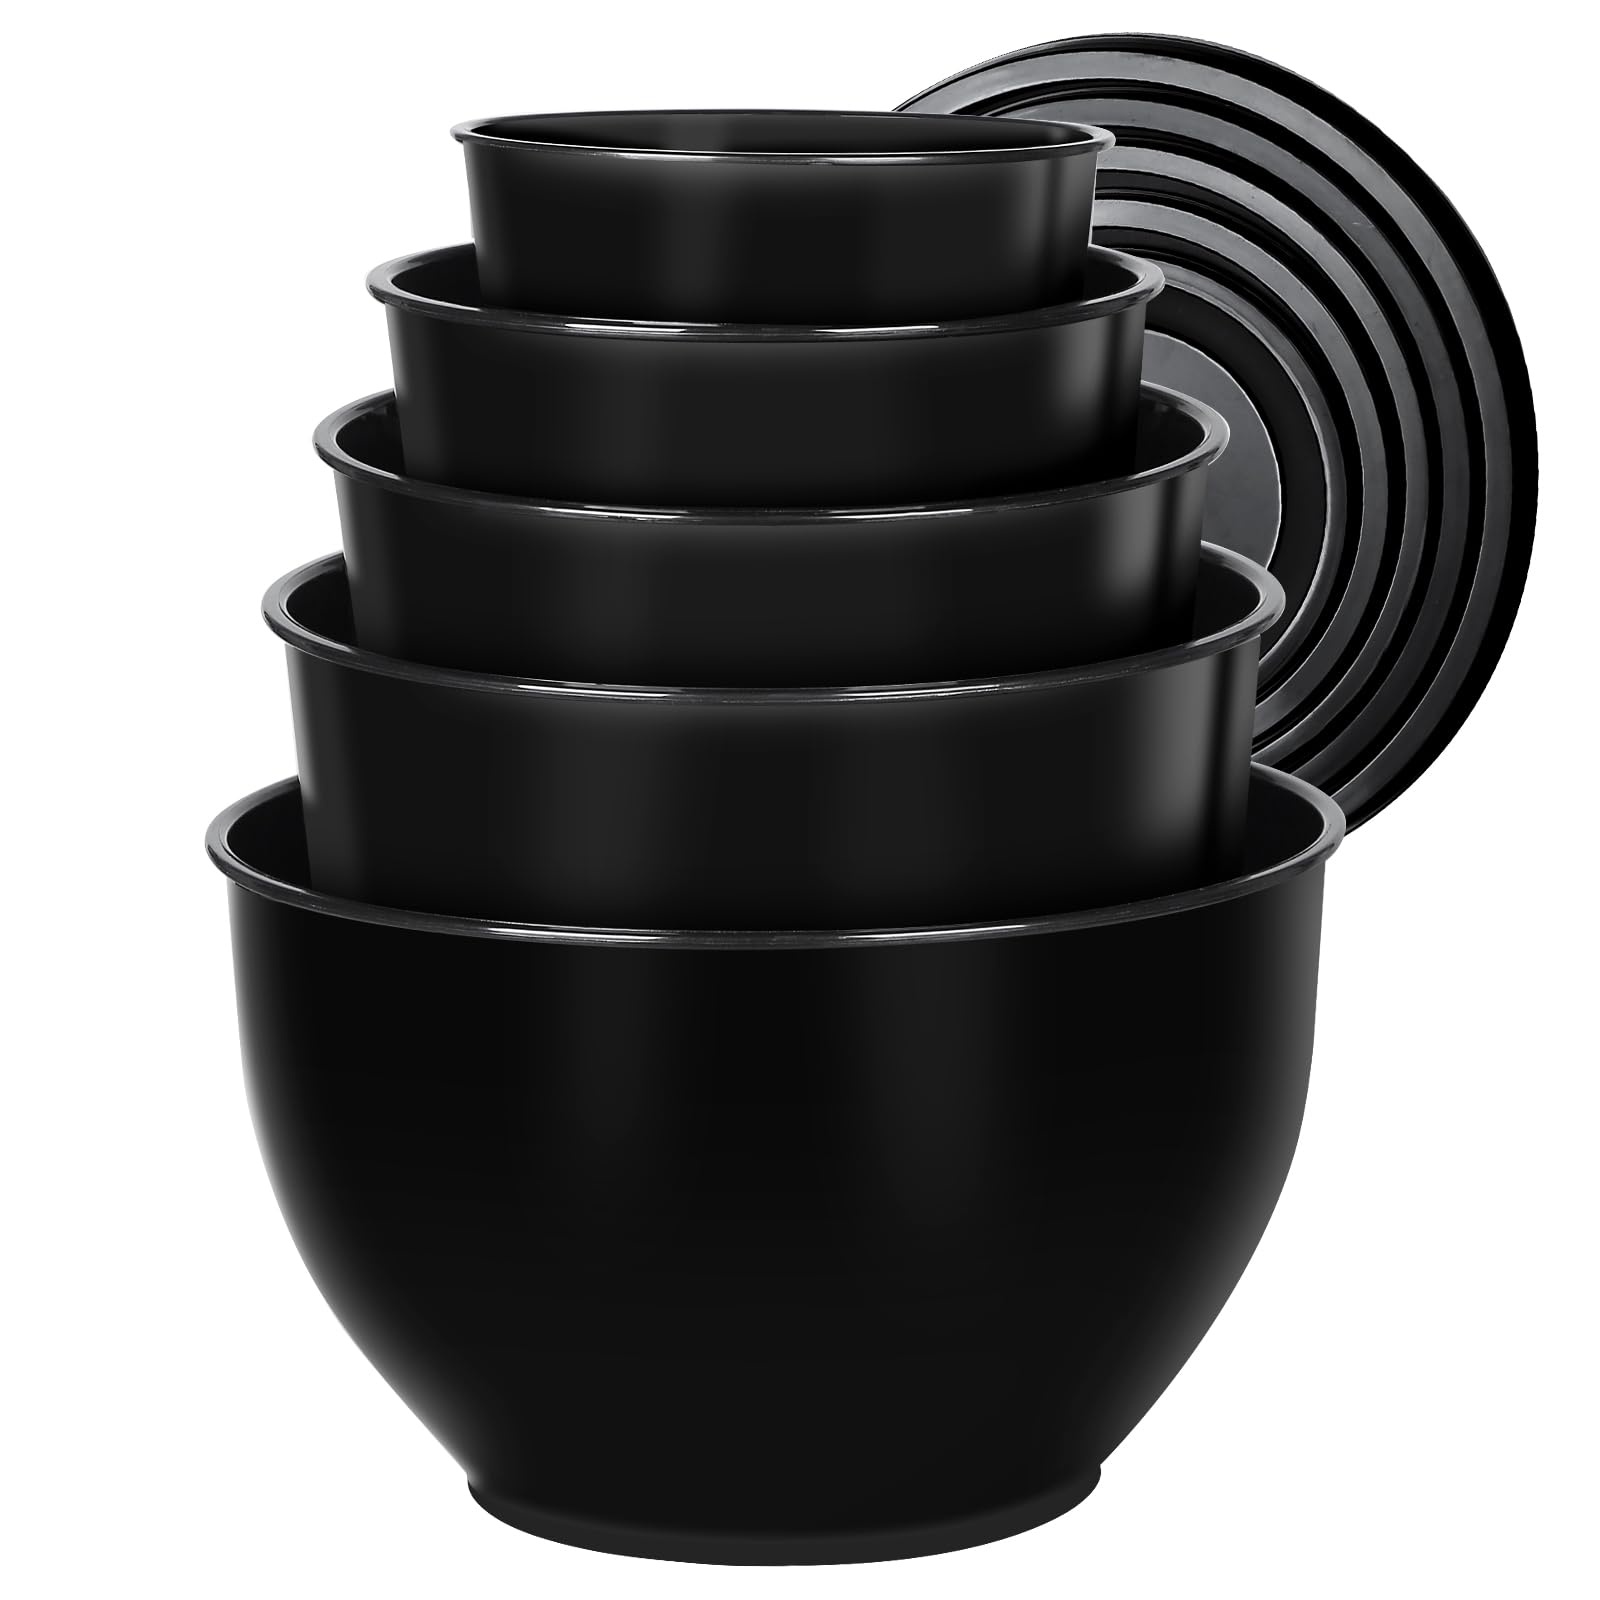
1 x RAW Customer Returns Greentainer salad bowl set with lid, 10-piece plastic mixing bowl, stackable mixing bowls with lids for the kitchen, large bowl set, serving bowls ideal for mixing and serving - RRP €25.2
Download Manifest: HERE Title Qty Unit Price Total Price ASIN EAN Greentainer salad bowl set with lid, 10-piece plastic mixing bowl, stackable mixing bowls with lids for the kitchen, large bowl set, serving bowls ideal for mixing and serving 1 €25.2 €25.2 B0CG5HF4XD N/A
Brand: Jobalots
Category: Home & Garden > Kitchen & Dining > Kitchen Tools & Utensils > Salad Dressing Mixers & Shakers